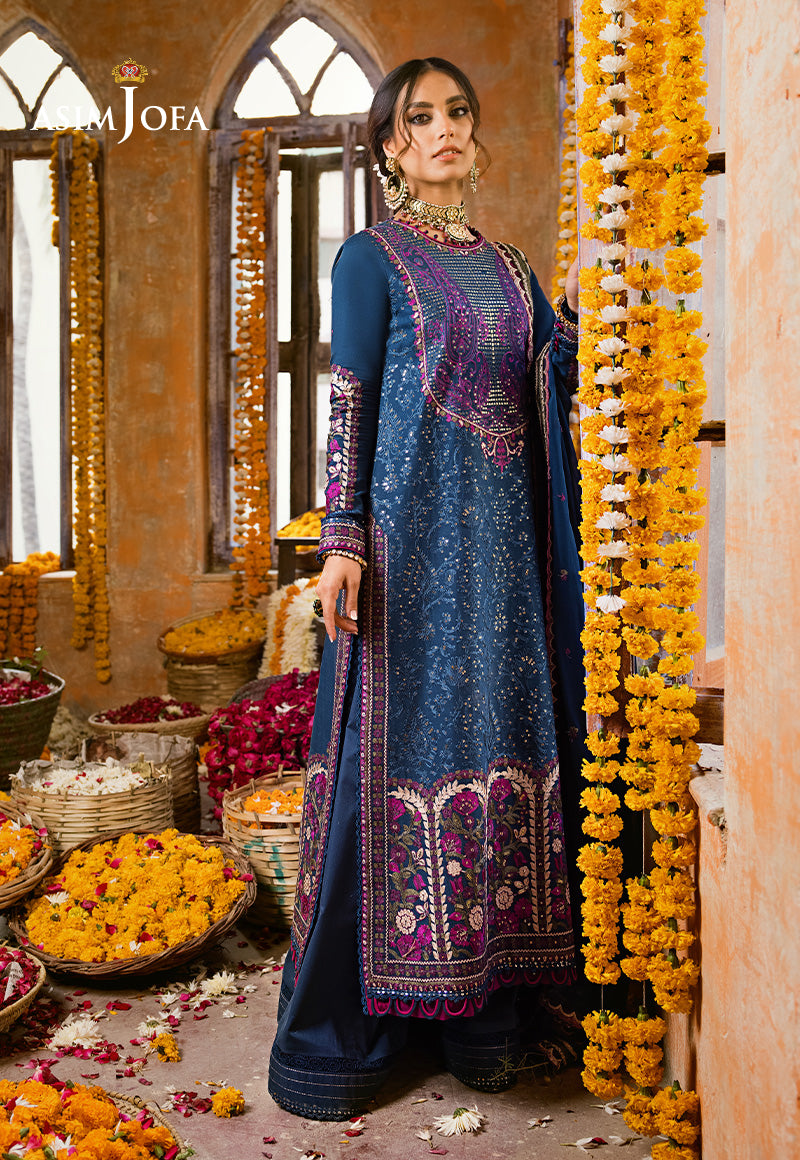
navy embroidered salwar suit